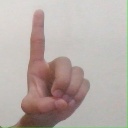
अक्षर: ड